Katla (volcano)

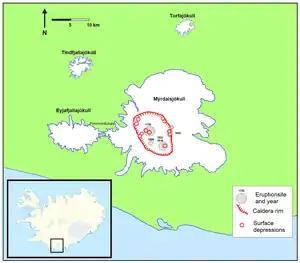
Locations of caldera rim and previous eruptions from 1755 to 1999. The surface depressions shown are updated else where on this page.

There have been up to twenty three eruptions recorded for Katla since 920 CE. Only two people are known to have died because of events directly associated with one of these eruptions in 1755. The 1918 eruption of Katla started on the late afternoon of the 12 October 1918 and lasted for 24 days, with the first day having the most dangerous events, including an extremely large flood with peak flow of . It has been graded a VEI 4 level eruption. The 1918 eruption resulted in extending the southern coast by due to laharic flood deposits.